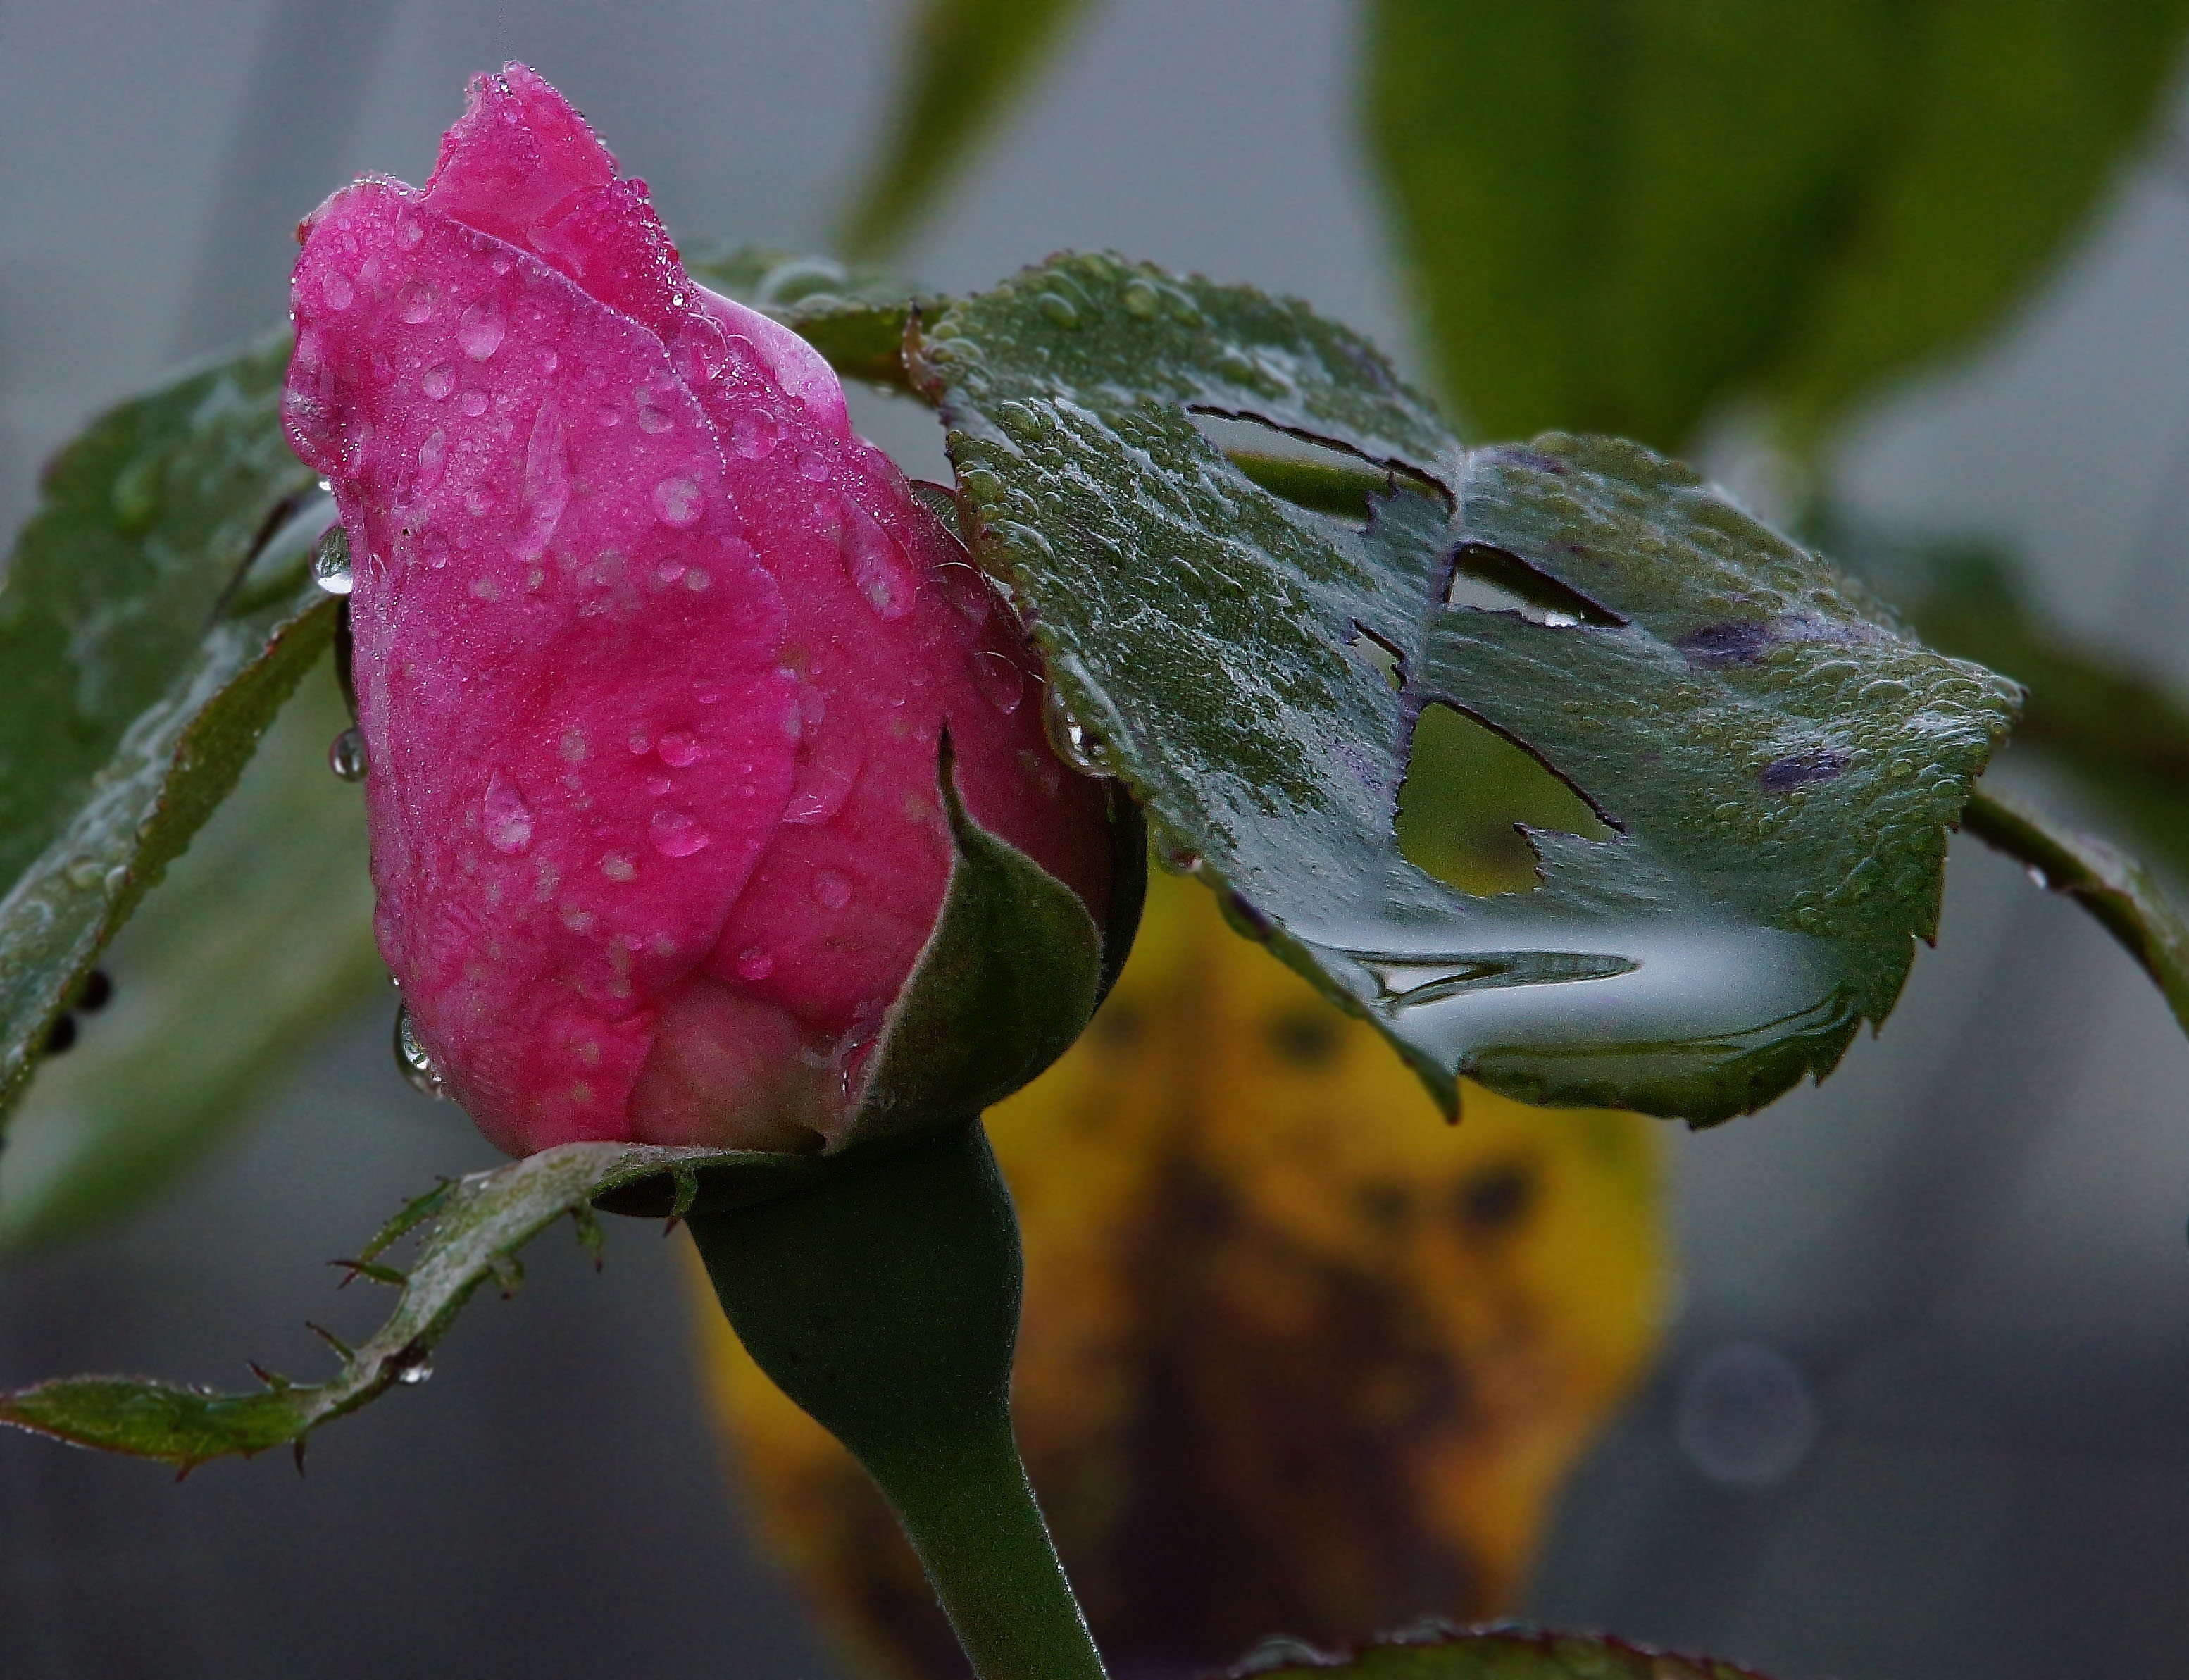
nature, blossom, plant, leaf, flower, petal, photo, rose, macro, botany, flora, wildflower, flowers, close up, naturaleza, flores, bud, a77, g, ggl1, gaby1, xovesphoto, gabrielcorua, xelodegalicia, sonya77v, sonyslta77v, tamrom24135, macro photography, flowering plant, plant stem, land plant